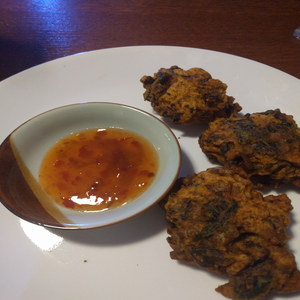
Dish: pakora